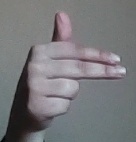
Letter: ghain